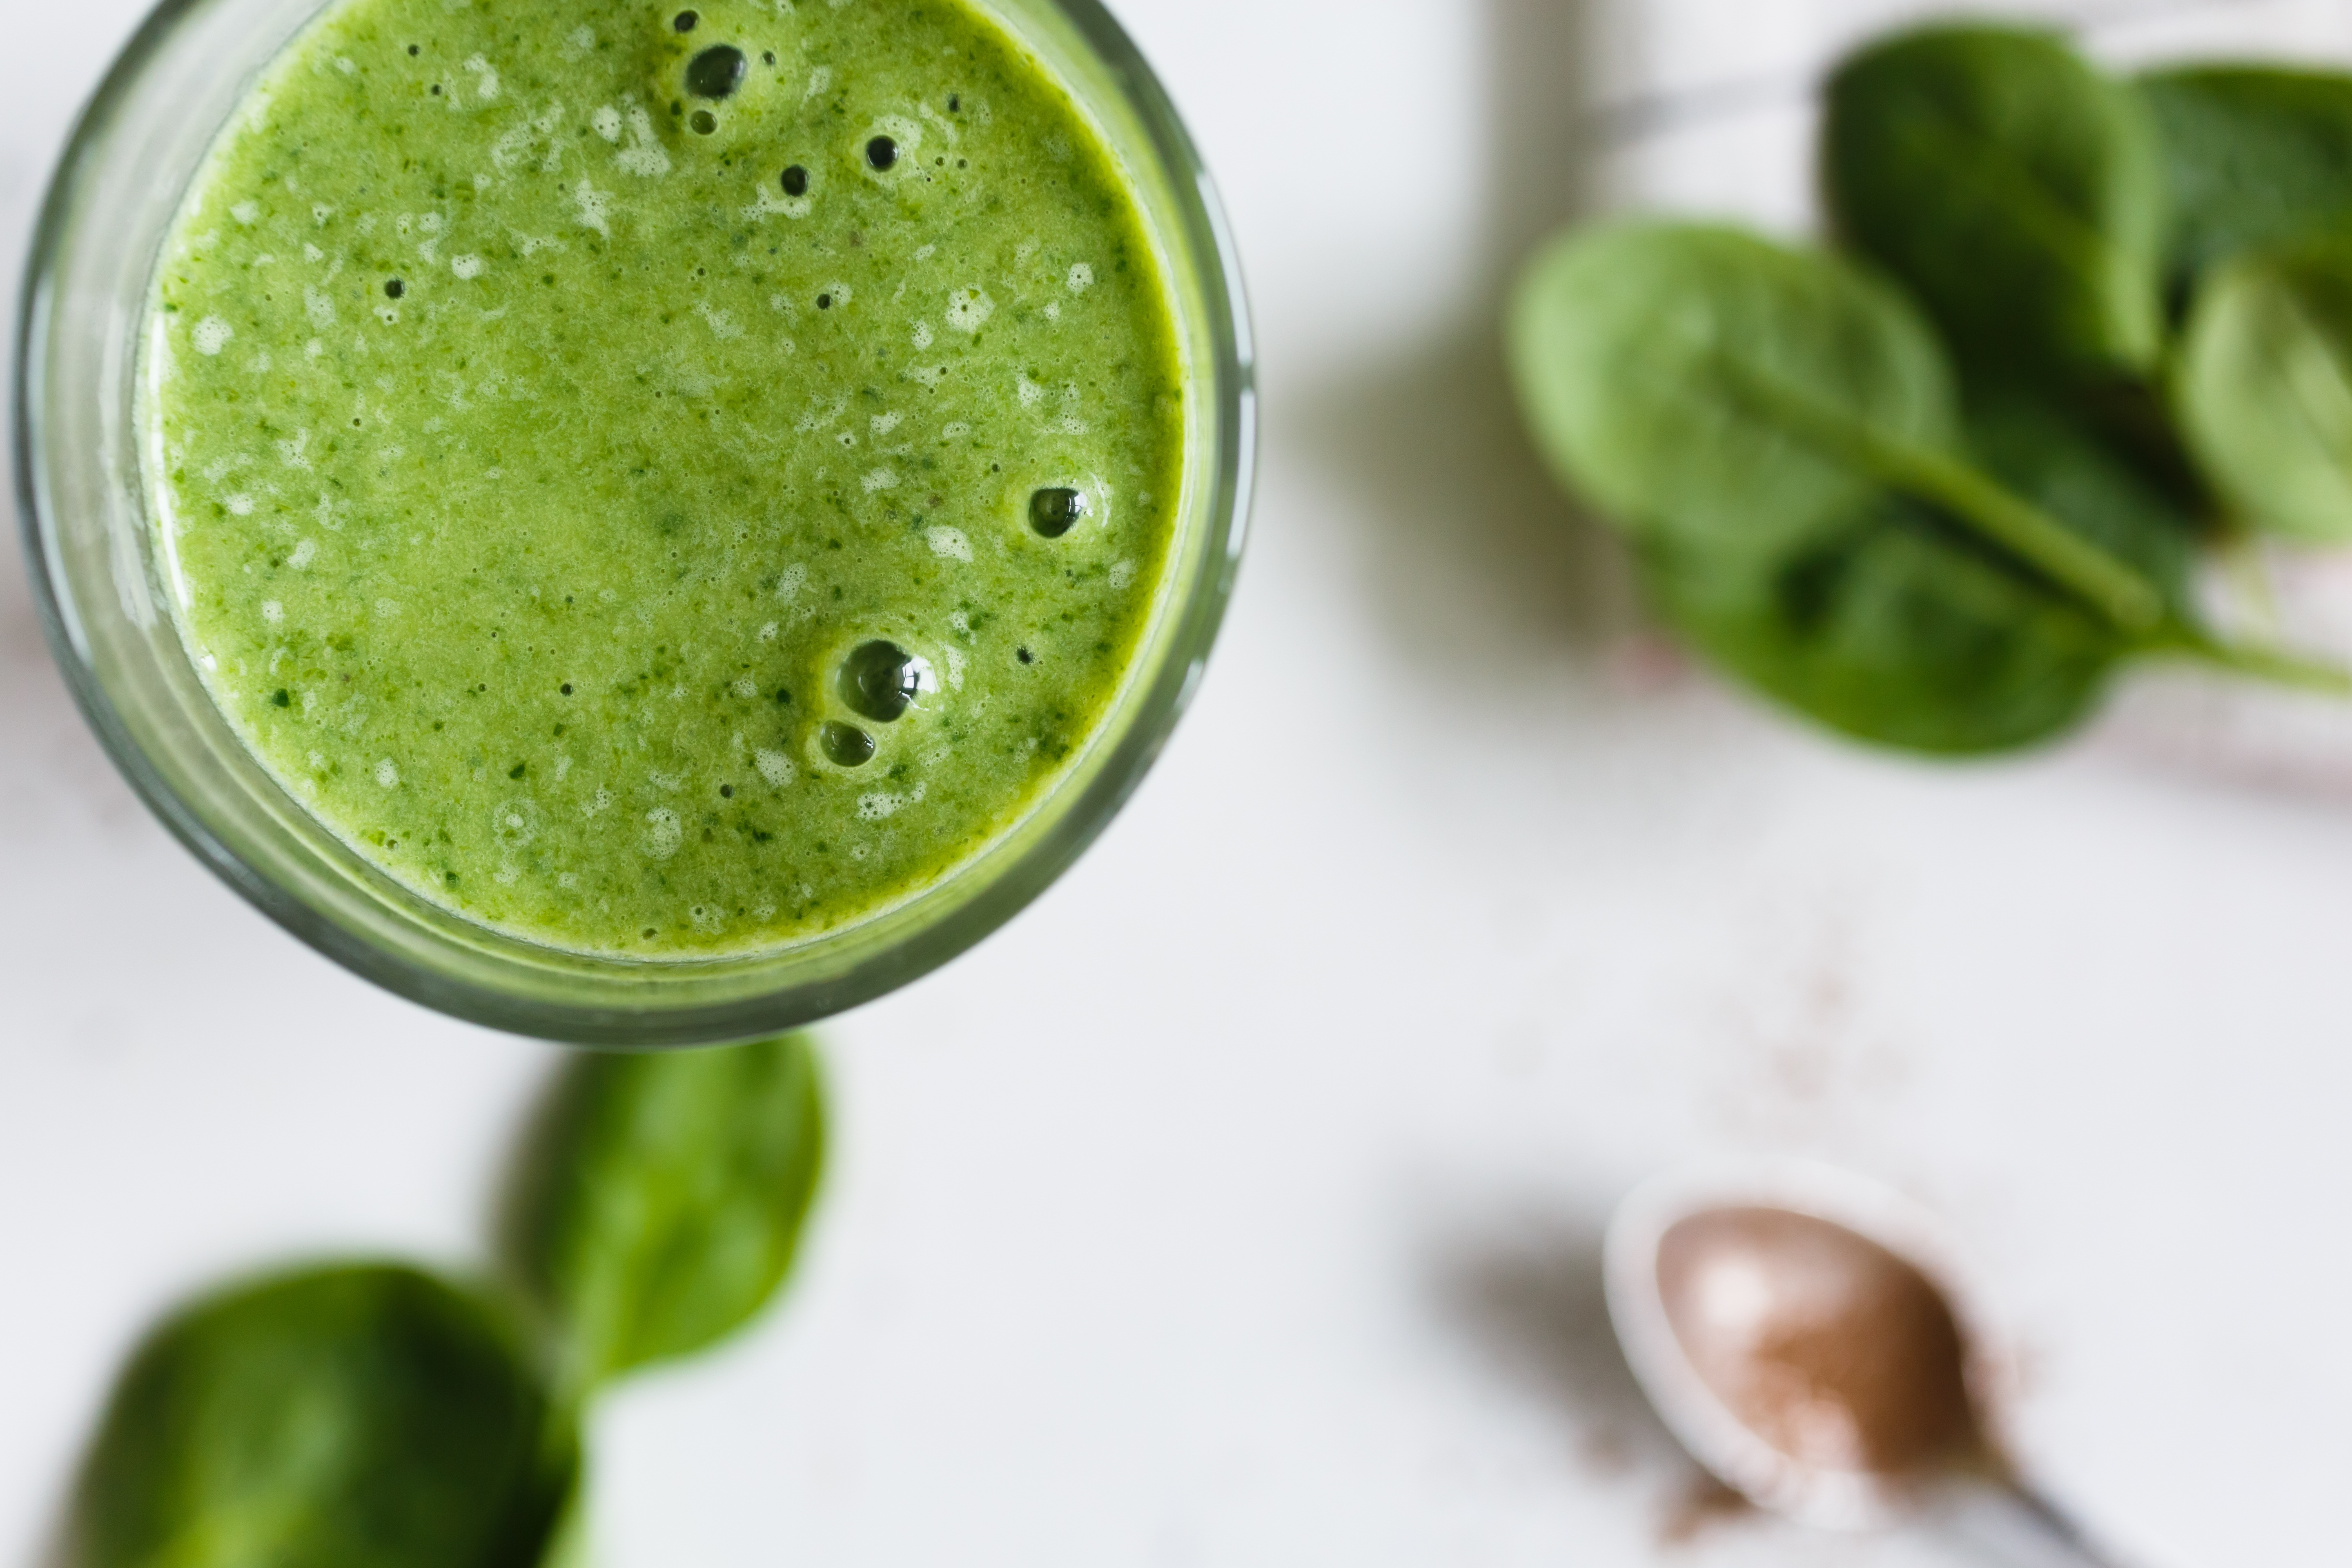
apple, plant, white, fruit, sweet, glass, ripe, food, green, produce, vegetable, color, macro, space, fresh, drink, closeup, lifestyle, breakfast, healthy, dessert, broccoli, cocktail, smoothie, top view, objects, focus, background, nutrition, vegetables, vegetarian, spinach, bubbles, large, diet, cabbage, vitamins, herbs, depth of field, healthy eating, mixed, organic, juices, vegetarianism, flowering plant, nutrients, frothy, land plant